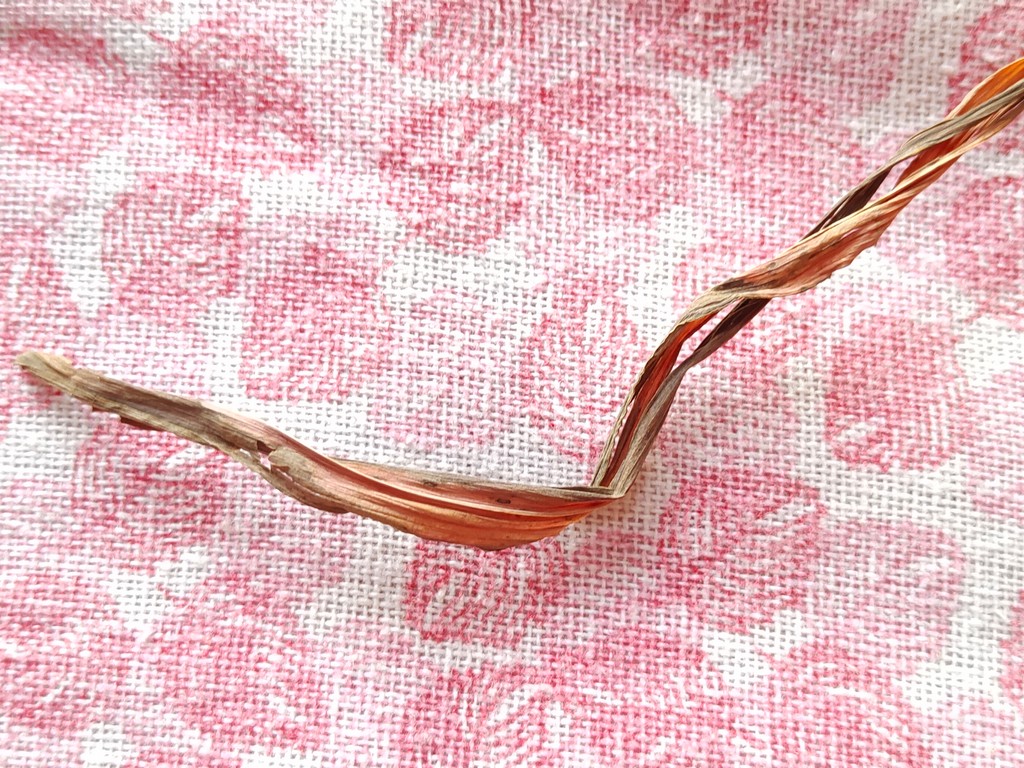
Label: Dried